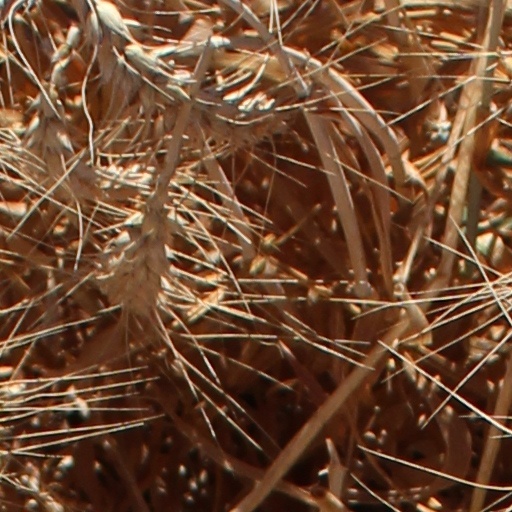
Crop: wheat